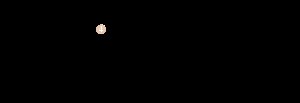
12. etape af Tour de France 2008 / Sprint og bjergpasseringer / 2. sprint (Thézan-des-Corbières)
Grafik for 12. etape
Tolvte etape af Tour de France 2008 blev kørt torsdag d. 17. juli og gik fra Lavelanet til Narbonne.